Tunjungan Plaza

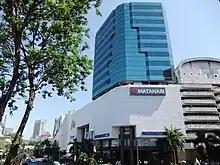
Tunjungan Plaza 1 building

Tunjungan Plaza has some anchor tenants such as Hero Supermarket, Matahari Department Store, Sogo Department Store, Gramedia, Ace Hardware, Electronic Solution, Planet Sports, Informa, Informa-Ashley, XXI Cinema, XXI Cinema (IMAX), Zara, Marks & Spencer, H&M, Muji, Uniqlo, LC Waikiki, Pasarame, Chipmunks, Toys Kingdom, Aeon Fantasy Kidzoona.